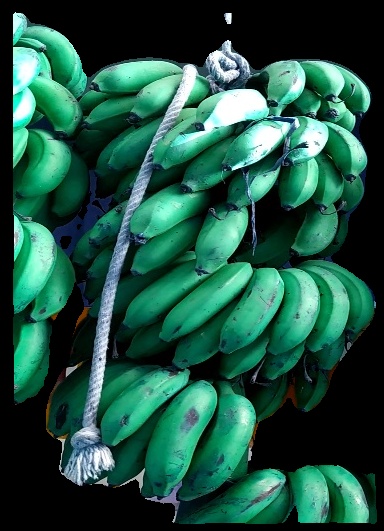
Variety: rasbale
Grade: grade2